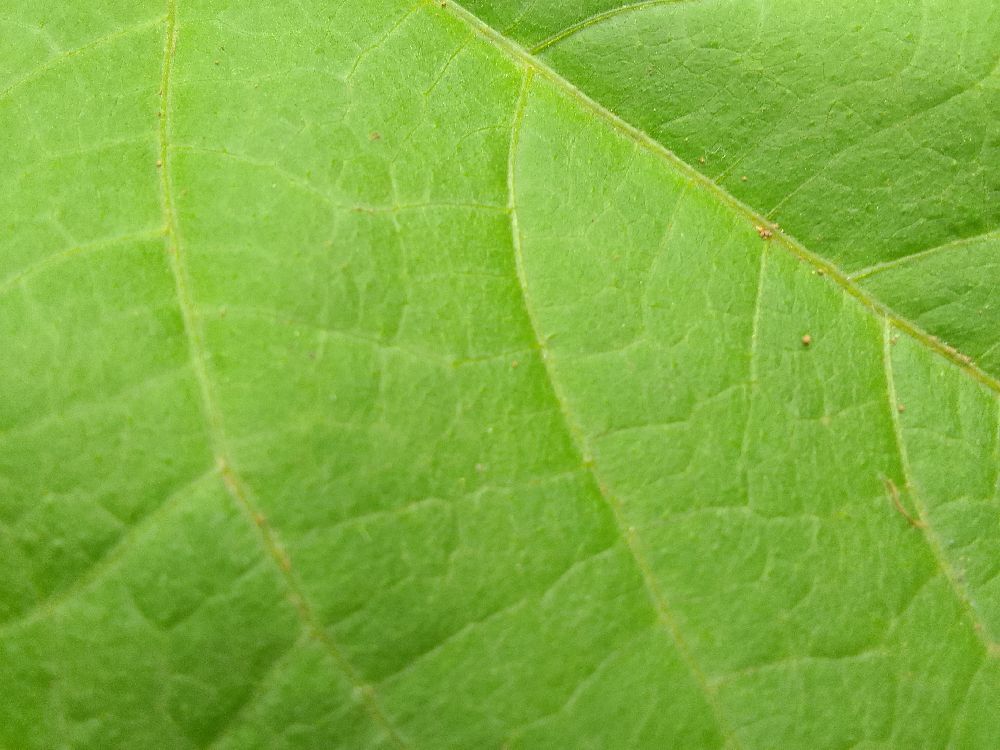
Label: healthy